Okukubi Dam

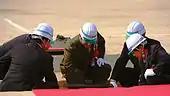
Officials laying the dam's cornerstone

Construction on the dam had originally begun in 1978. At that time, it was designed as a concrete gravity dam. Construction was halted soon after it began though. The dam was redesigned over the next few decades and after the new project was approved, preliminary construction for the dam began in late 2003. Principal construction began on March 24, 2009 and there was a groundbreaking ceremony on June 5, 2009. To divert the river, a cofferdam did not need to be constructed. The existing Kinmu Dam upstream was modified to divert the river on the left bank of the river. In May 2010, the river was diverted and by August of the same year, over of rock and stone had been excavated from the site. On February 26, 2011, a ceremony was held to bury the cornerstone of the dam prior to beginning the fill of the dam's body. It was attended by Japanese and U.S. officials (due to the dam's location within the U.S. Marine Central Training Area). It will cost ¥3 billion (US$38.2 million) and it was completed in March 2013.